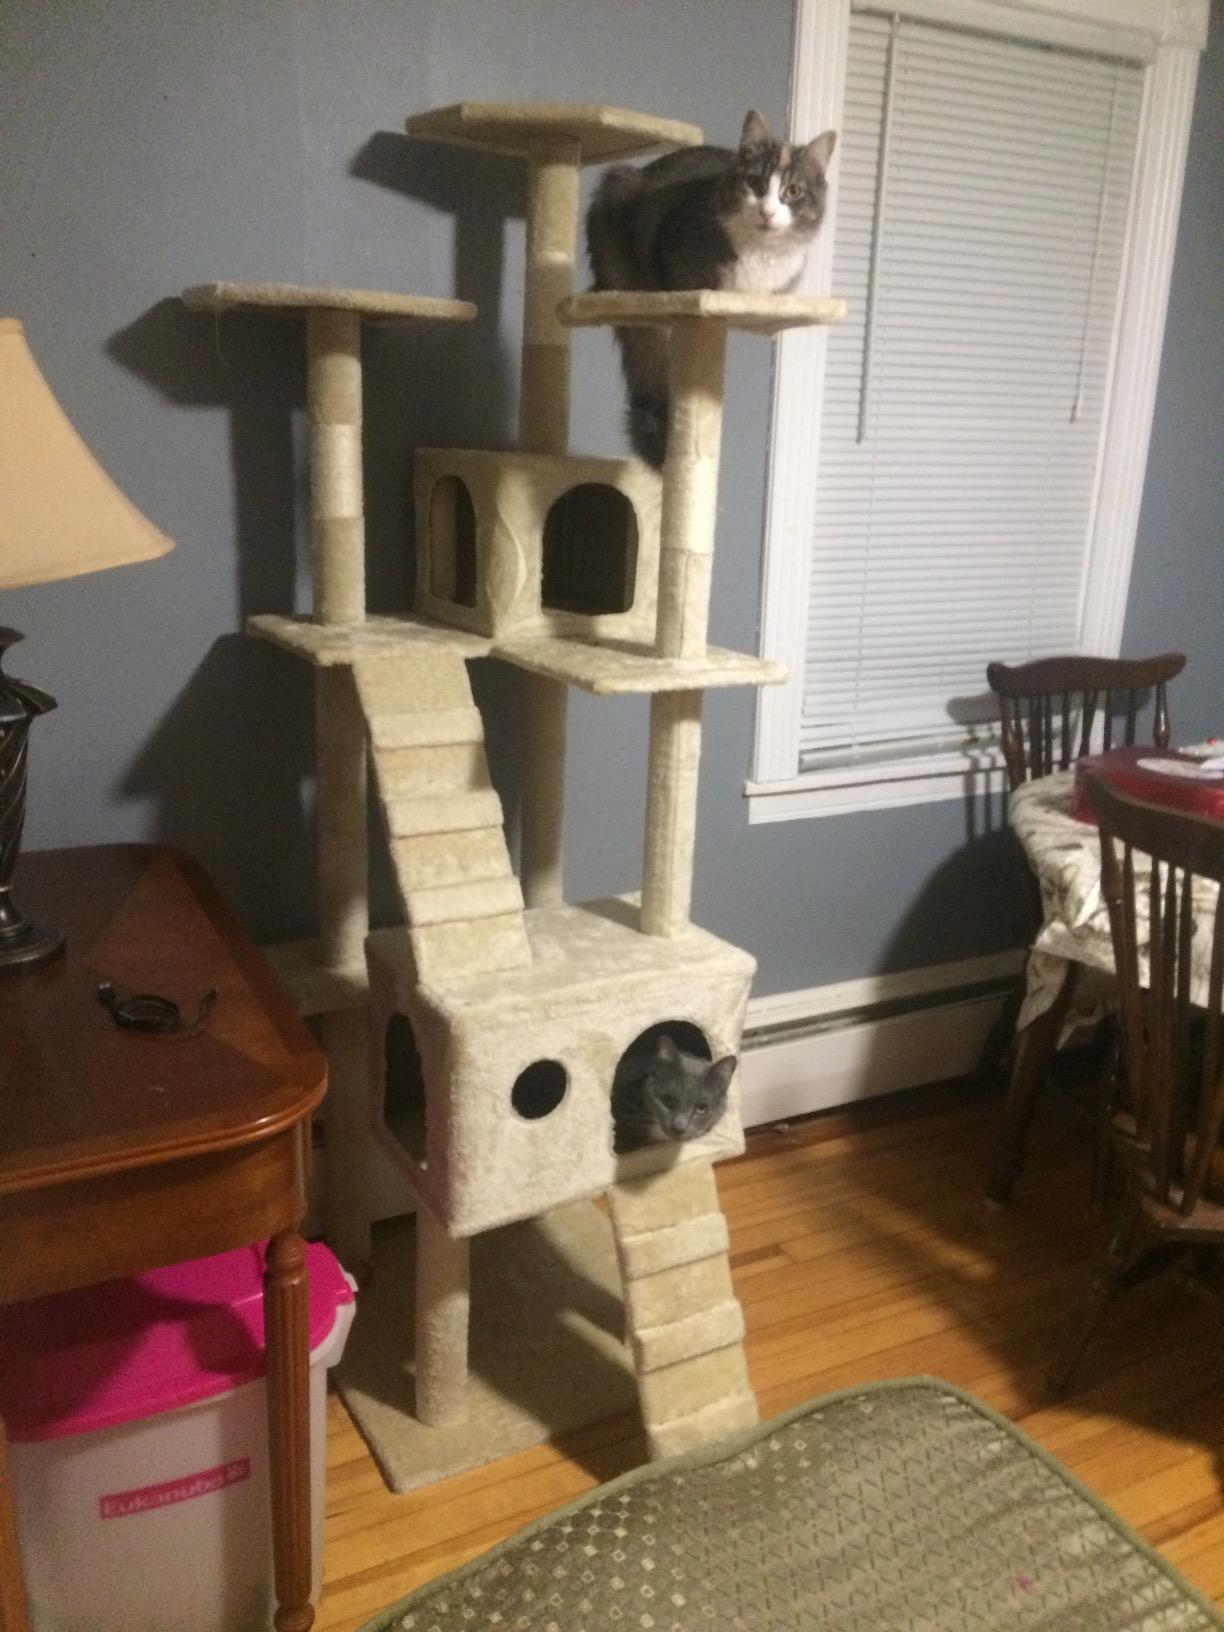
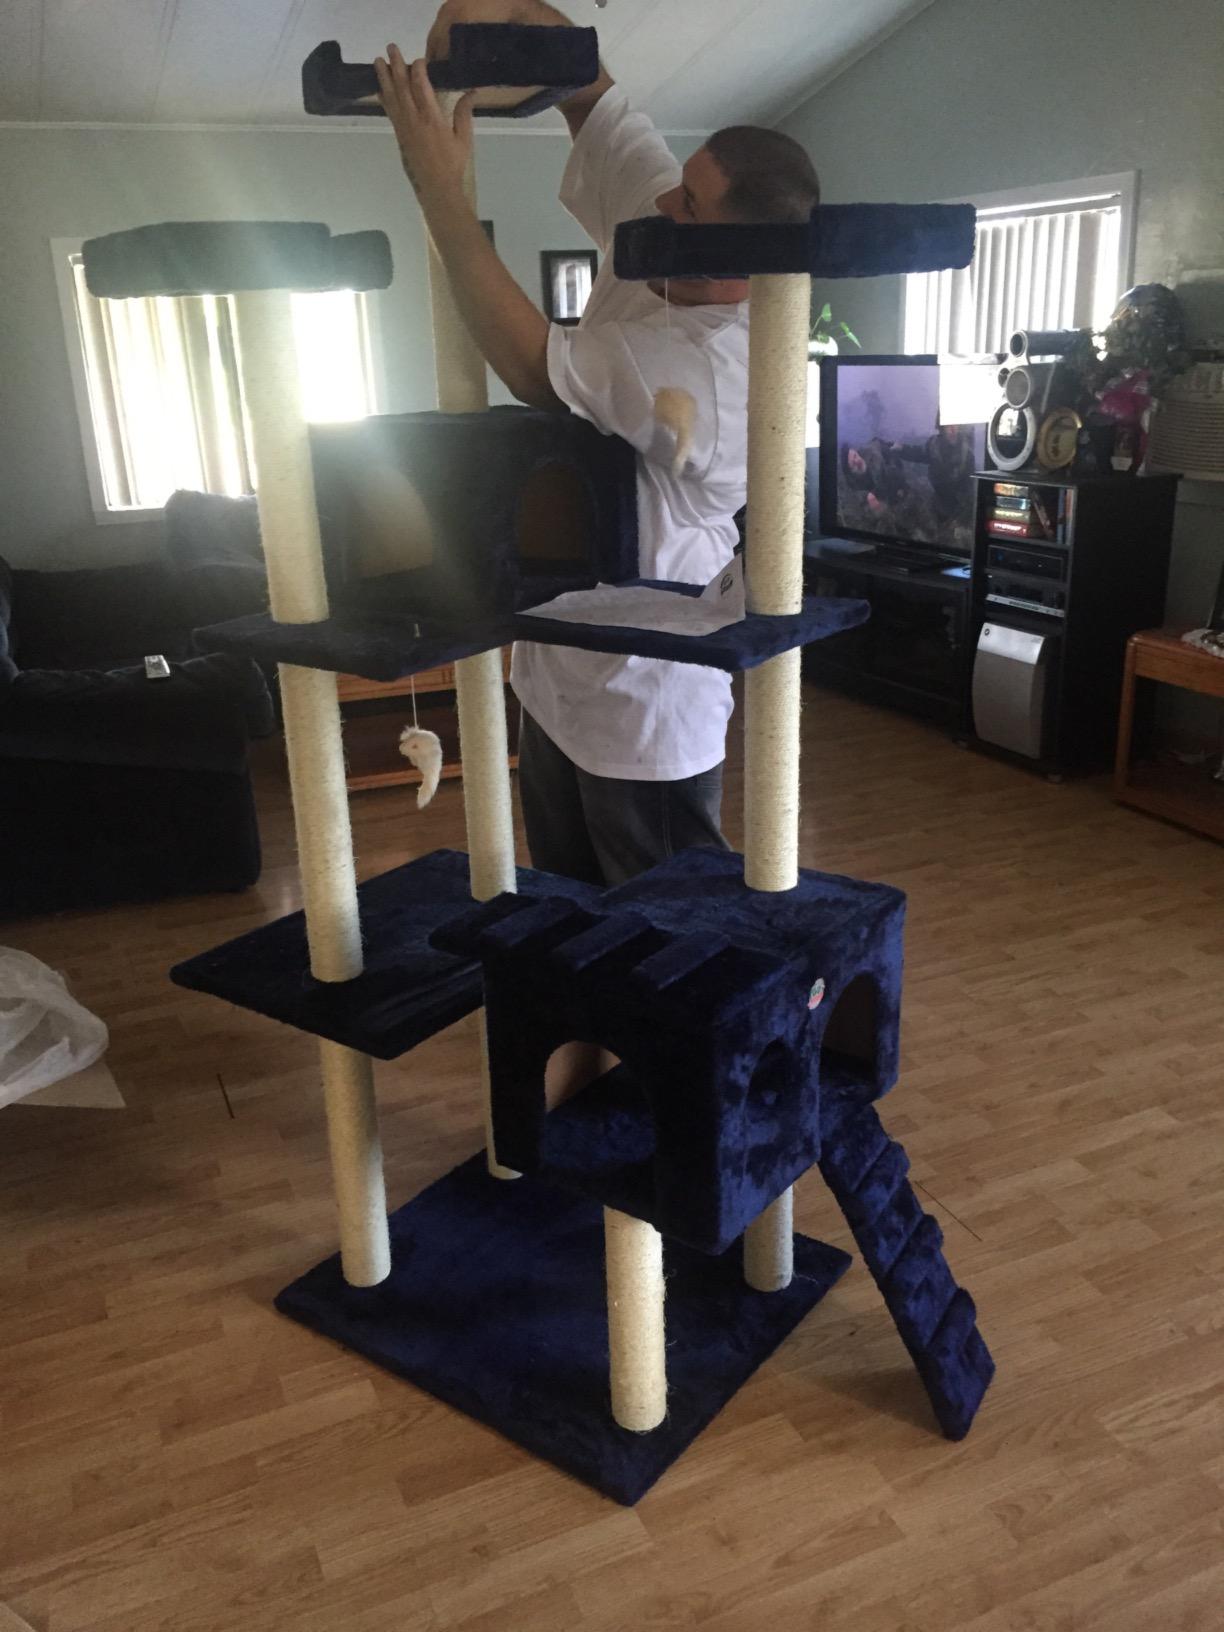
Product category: items_cat tree
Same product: no